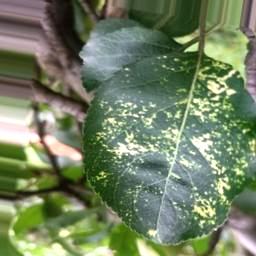
Label: Apple_Mosaic